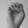
ASL letter: E